Soleilmont Abbey

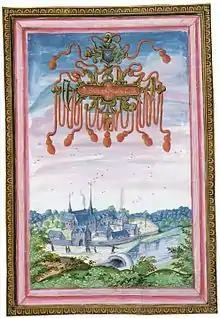
"Abbaye Notre-Dame de Soleilmont à Gilly" (1604). Albums de Croÿ, Bibliothèque Nationale, Paris.

Soleilmont Abbey is an abbey of Trappistine nuns (O.C.S.O., or Order of Cistercians of the Strict Observance) situated in the forest and commune of Fleurus, at Gilly near Charleroi, Belgium, founded, according to tradition, in the 11th century, which became Cistercian in 1237. The nuns were expelled as a consequence of the French Revolution in 1796, but soon re-established themselves in 1802. The community became Bernardine in 1837, and Trappist in 1919.